Halocnemum strobilaceum

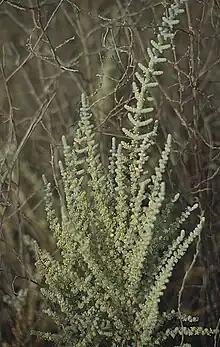
"Halocnemum strobilaceum"

Halocnemum strobilaceum is a species of flowering plant in the subfamily Salicornioideae of the family Amaranthaceae. It is native to coastal areas of the Mediterranean Sea and the Red Sea and parts of the Middle East and central Asia, where it grows in coastal and inland salt marshes, alkali flats, and other habitats with saline soils.